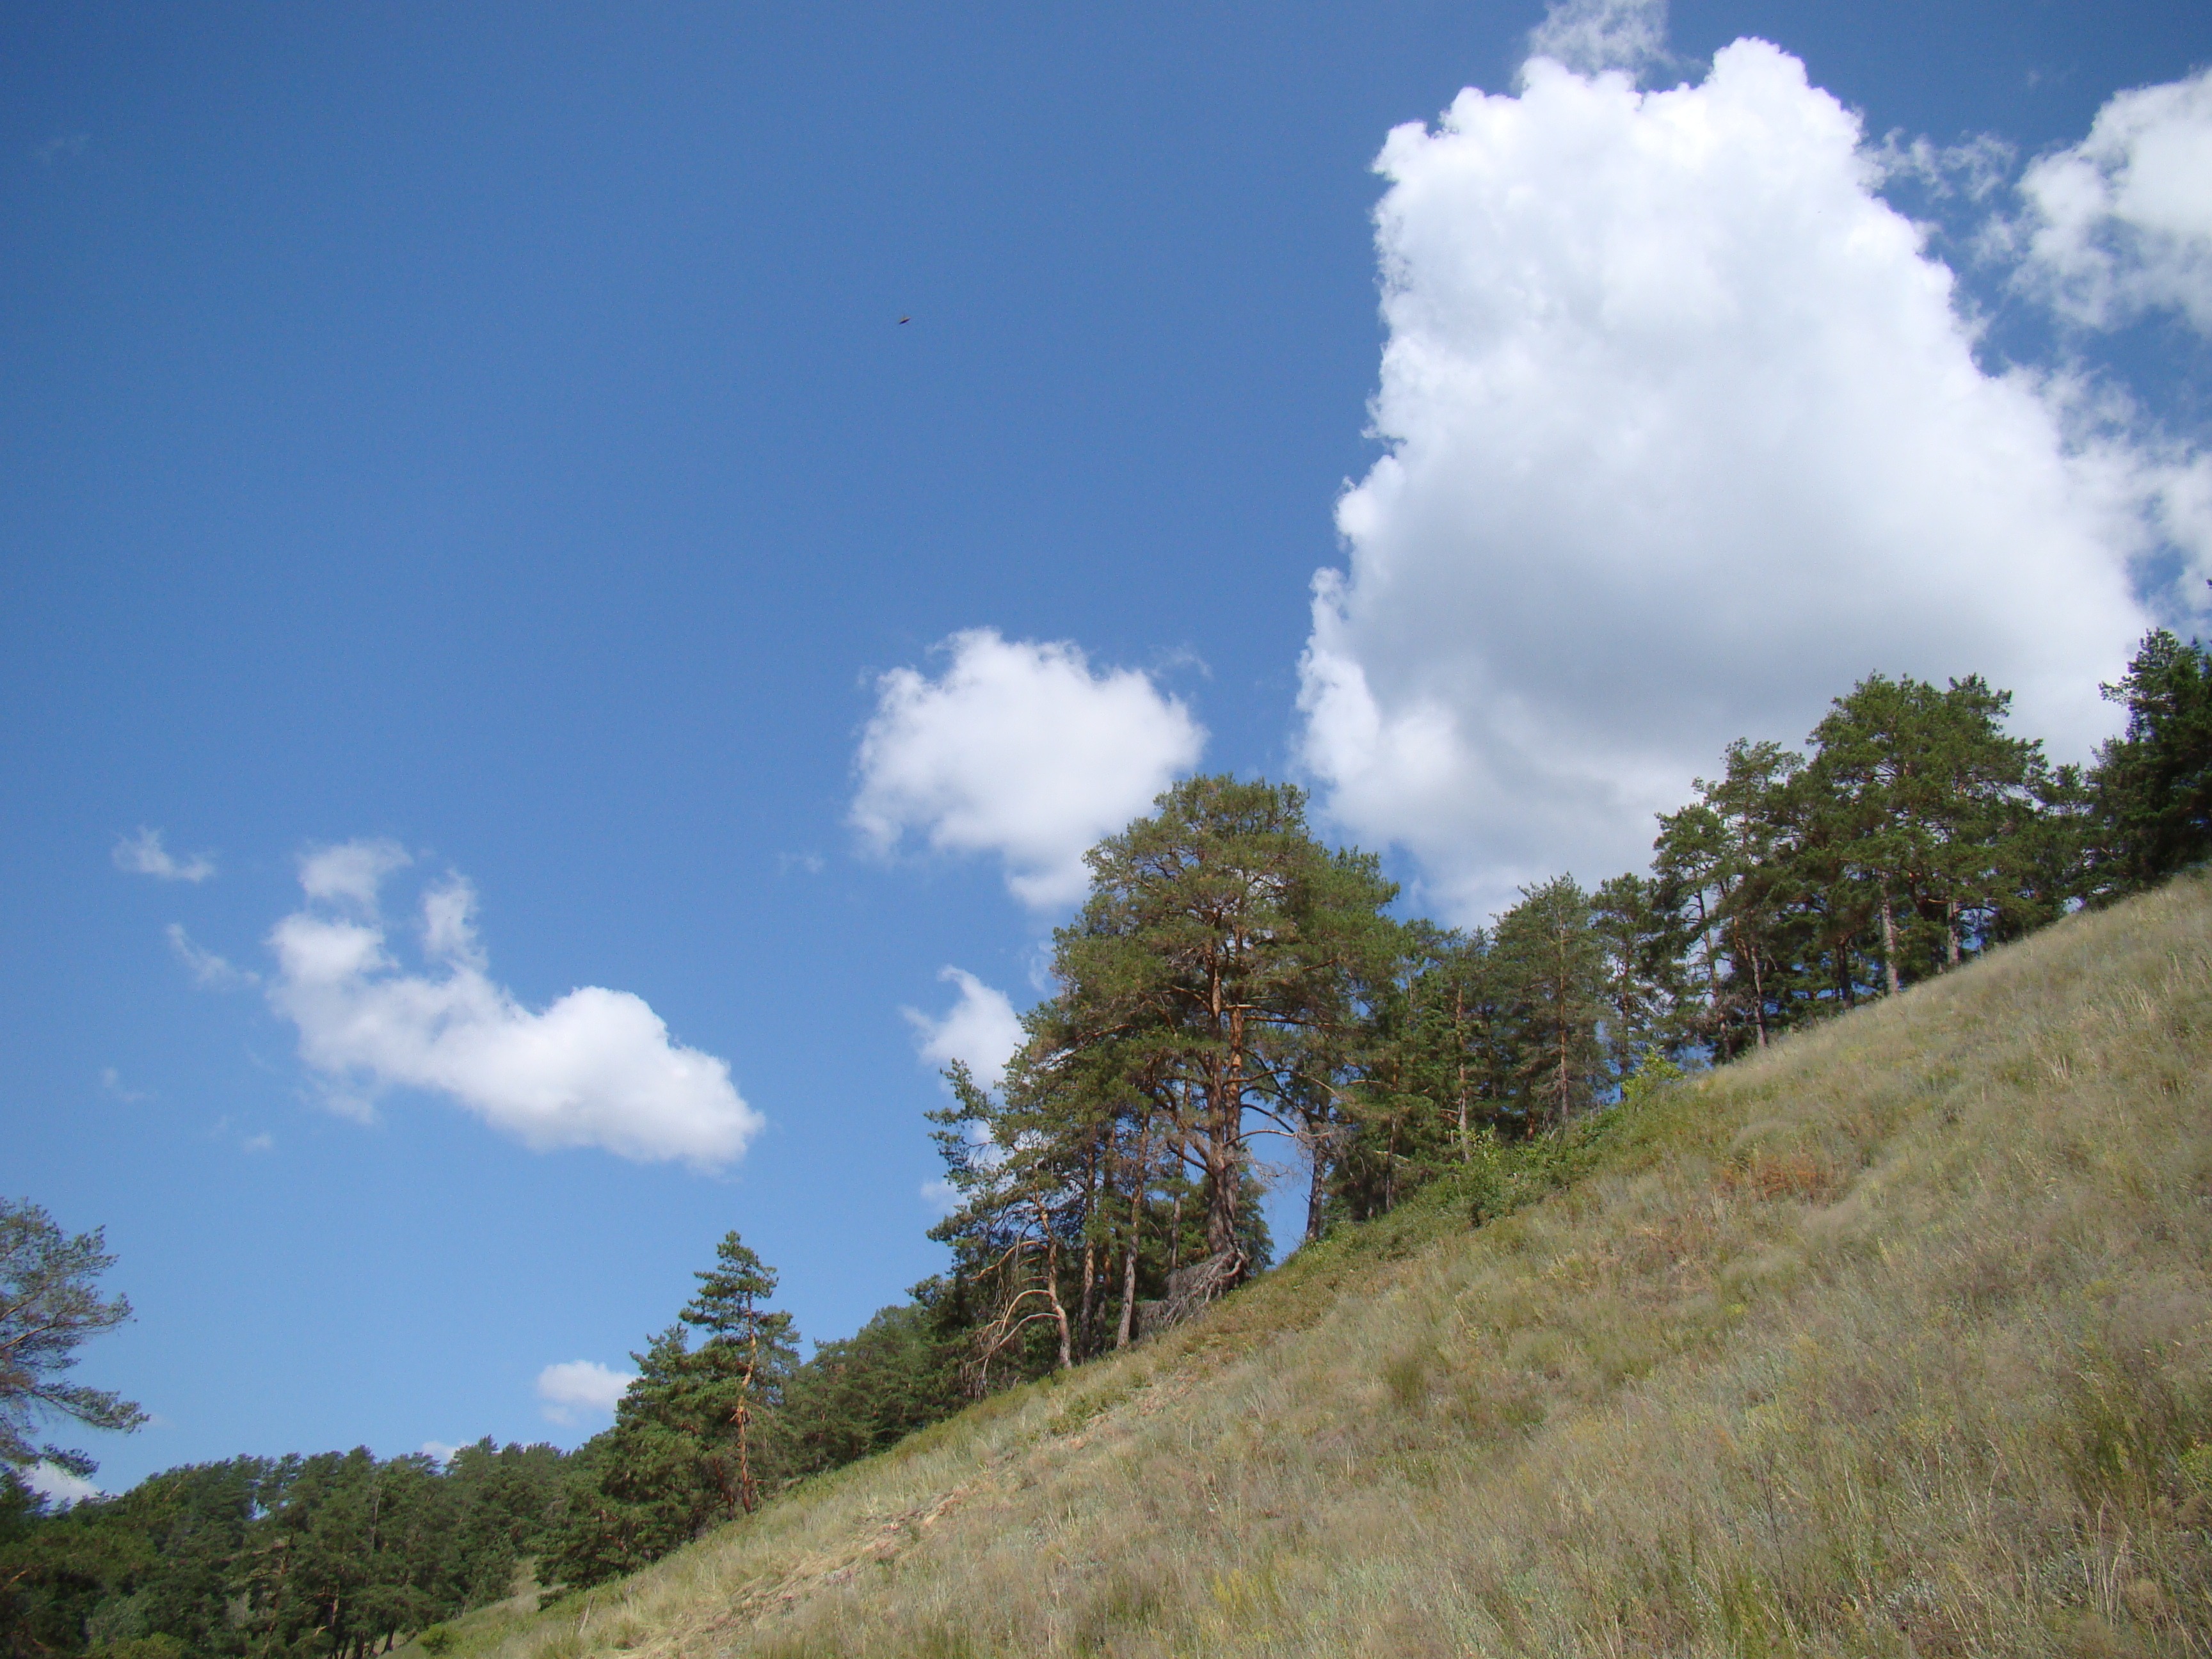
tree, nature, forest, grass, mountain, cloud, sky, field, meadow, prairie, hill, mountain range, summer, pine, slope, ridge, clouds, grassland, plateau, habitat, ecosystem, from the bottom, rural area, meteorological phenomenon, mountainous landforms, festival songs, behalf of the piping